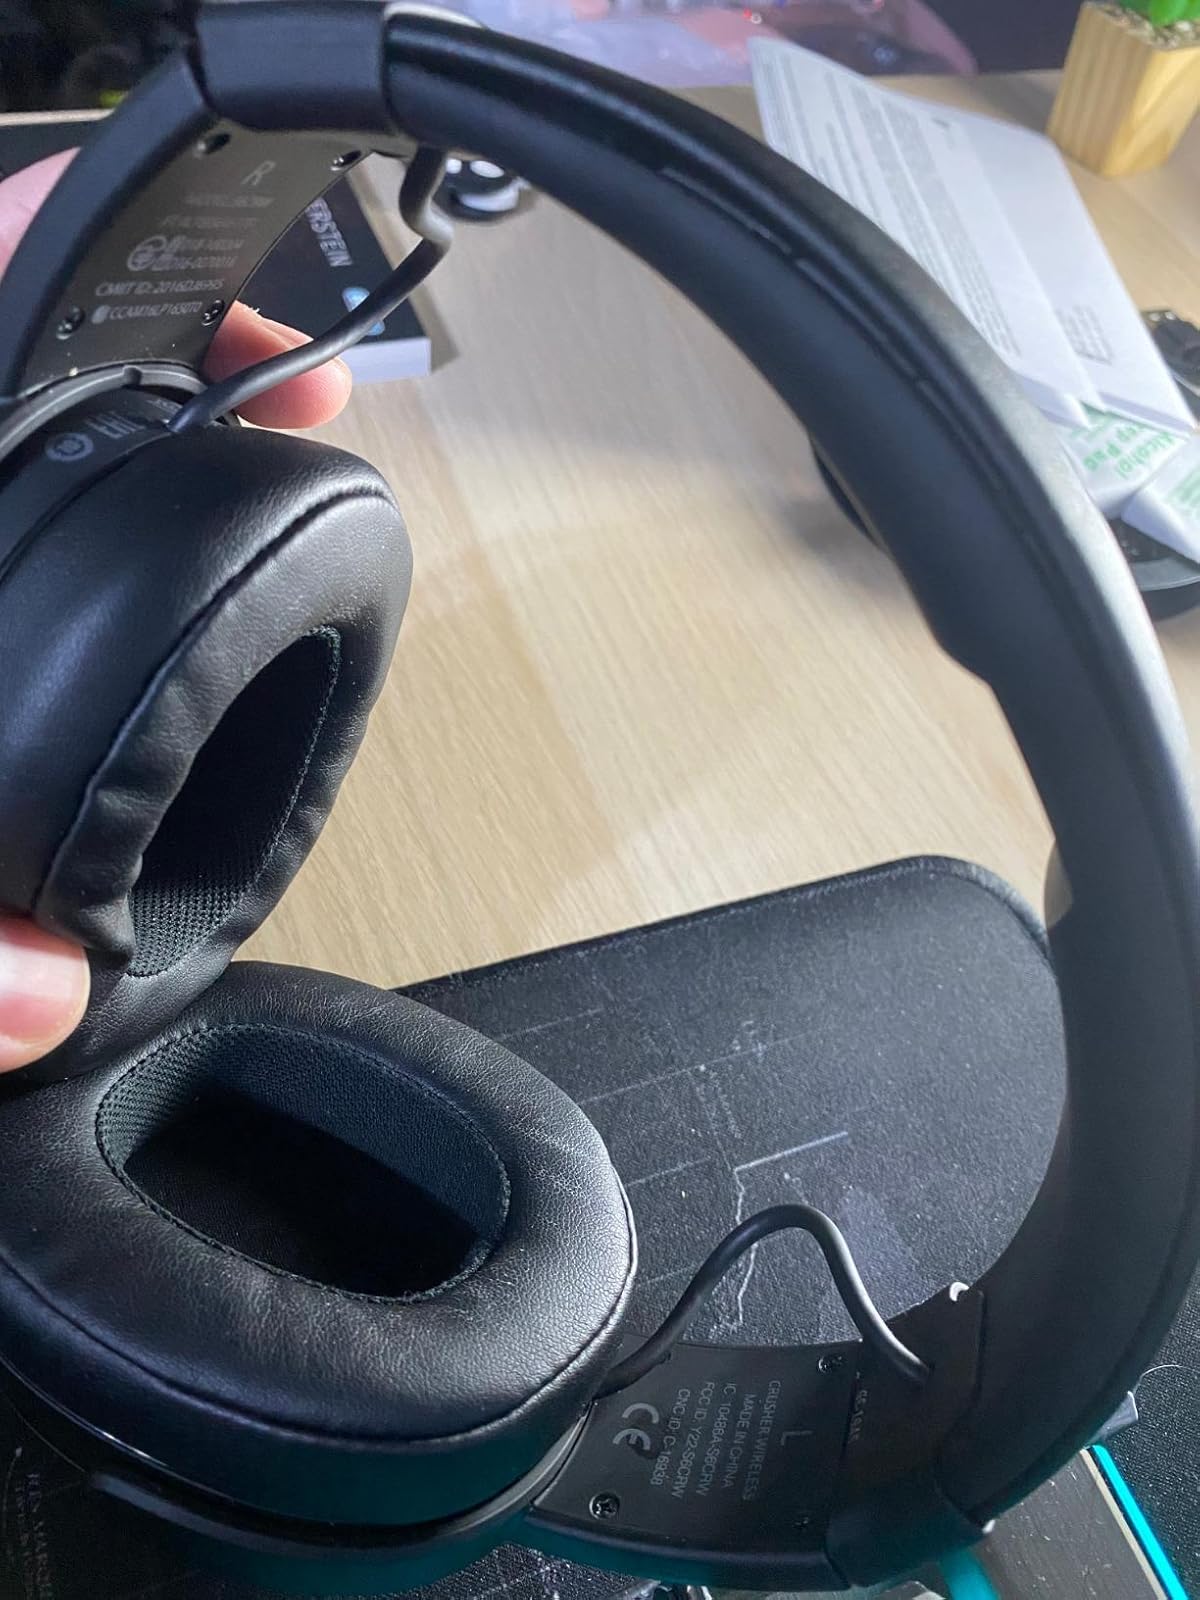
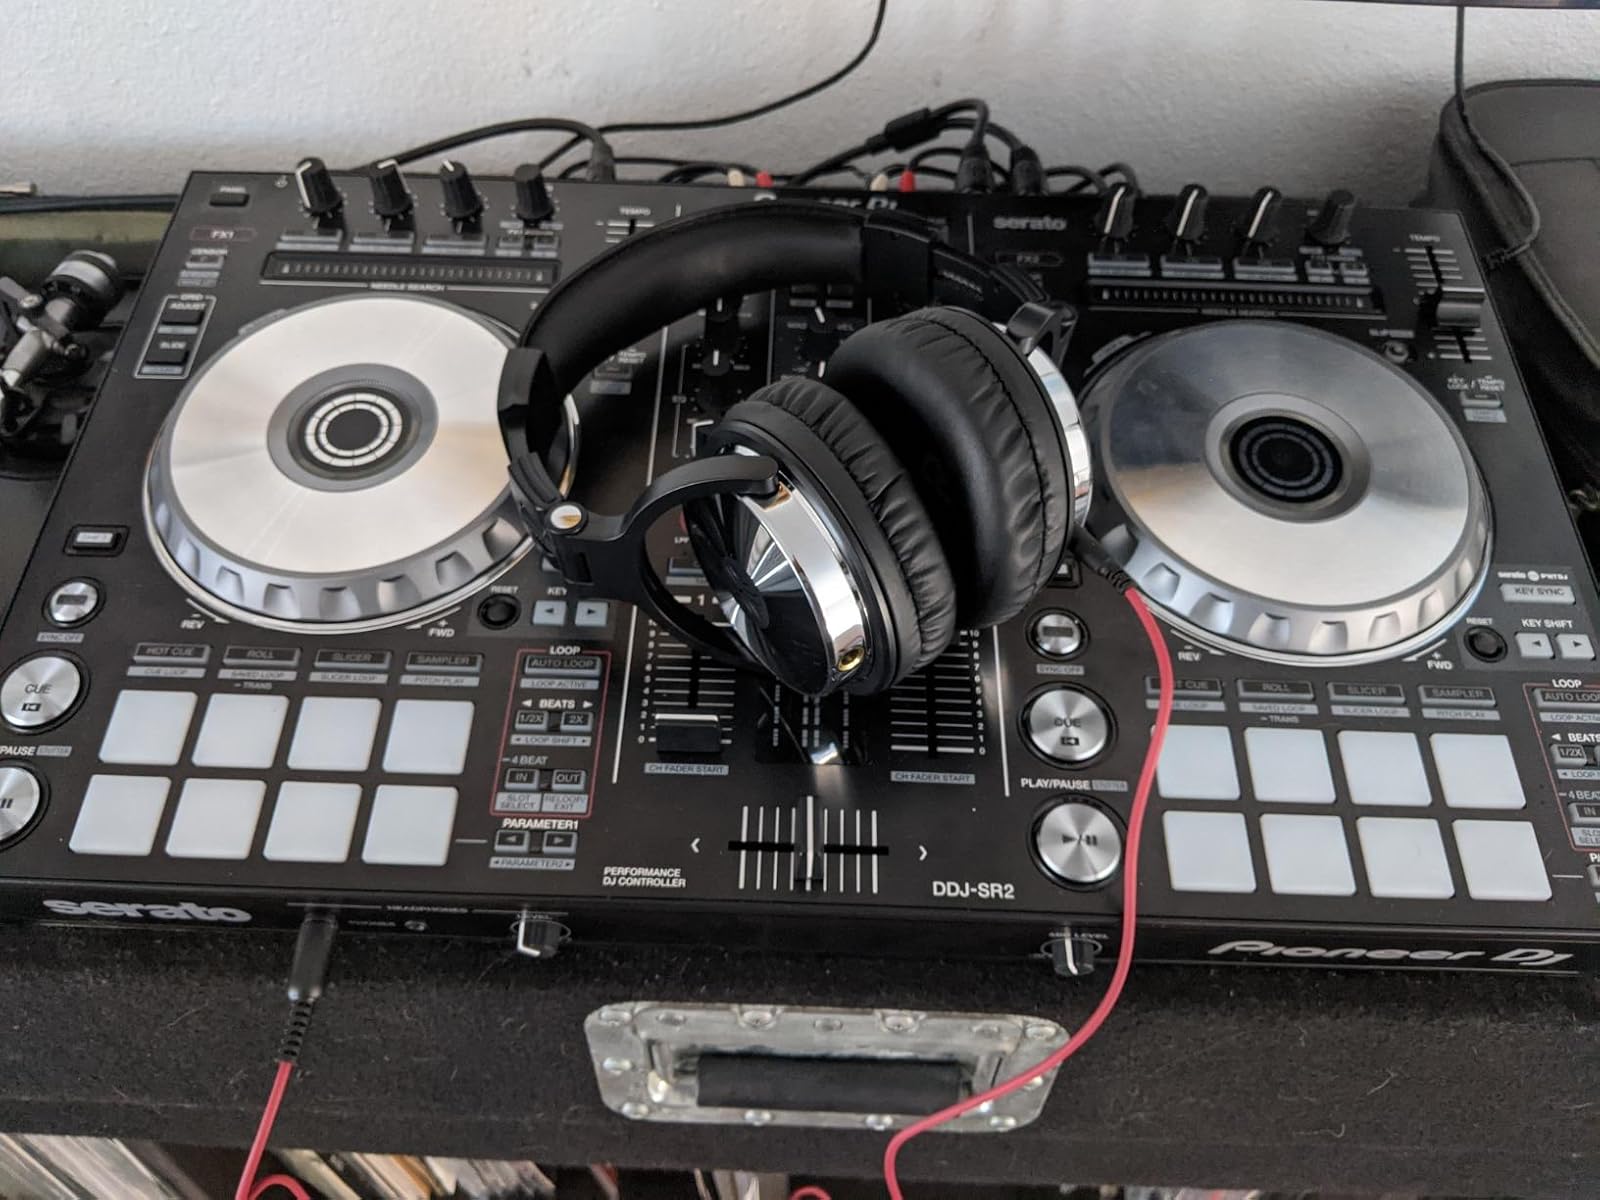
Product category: headphones
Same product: no